Hurricane Adolph

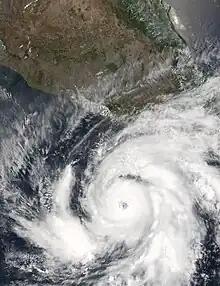
Hurricane Adolph intensifying off the Mexican coast on May 27

After peaking in intensity, Adolph weakened while decelerating westward due to an eyewall replacement cycle; by May 30, the winds dropped to 115 mph (185 km/h) as the eyewall became cloud filled and became less distinct. The trend of weakening continued as the eye definition and convection oscillated in presentation. On June 1 Adolph deteriorated into a tropical storm as convection became exposed from the increasingly elongated center. As the storm passed over increasingly colder waters and into an area of stable air, the system weakened more quickly, and dissipated on June 1, while located about south-southwest of Baja California. The remaining clouds persisted for a few days before dissipating entirely.